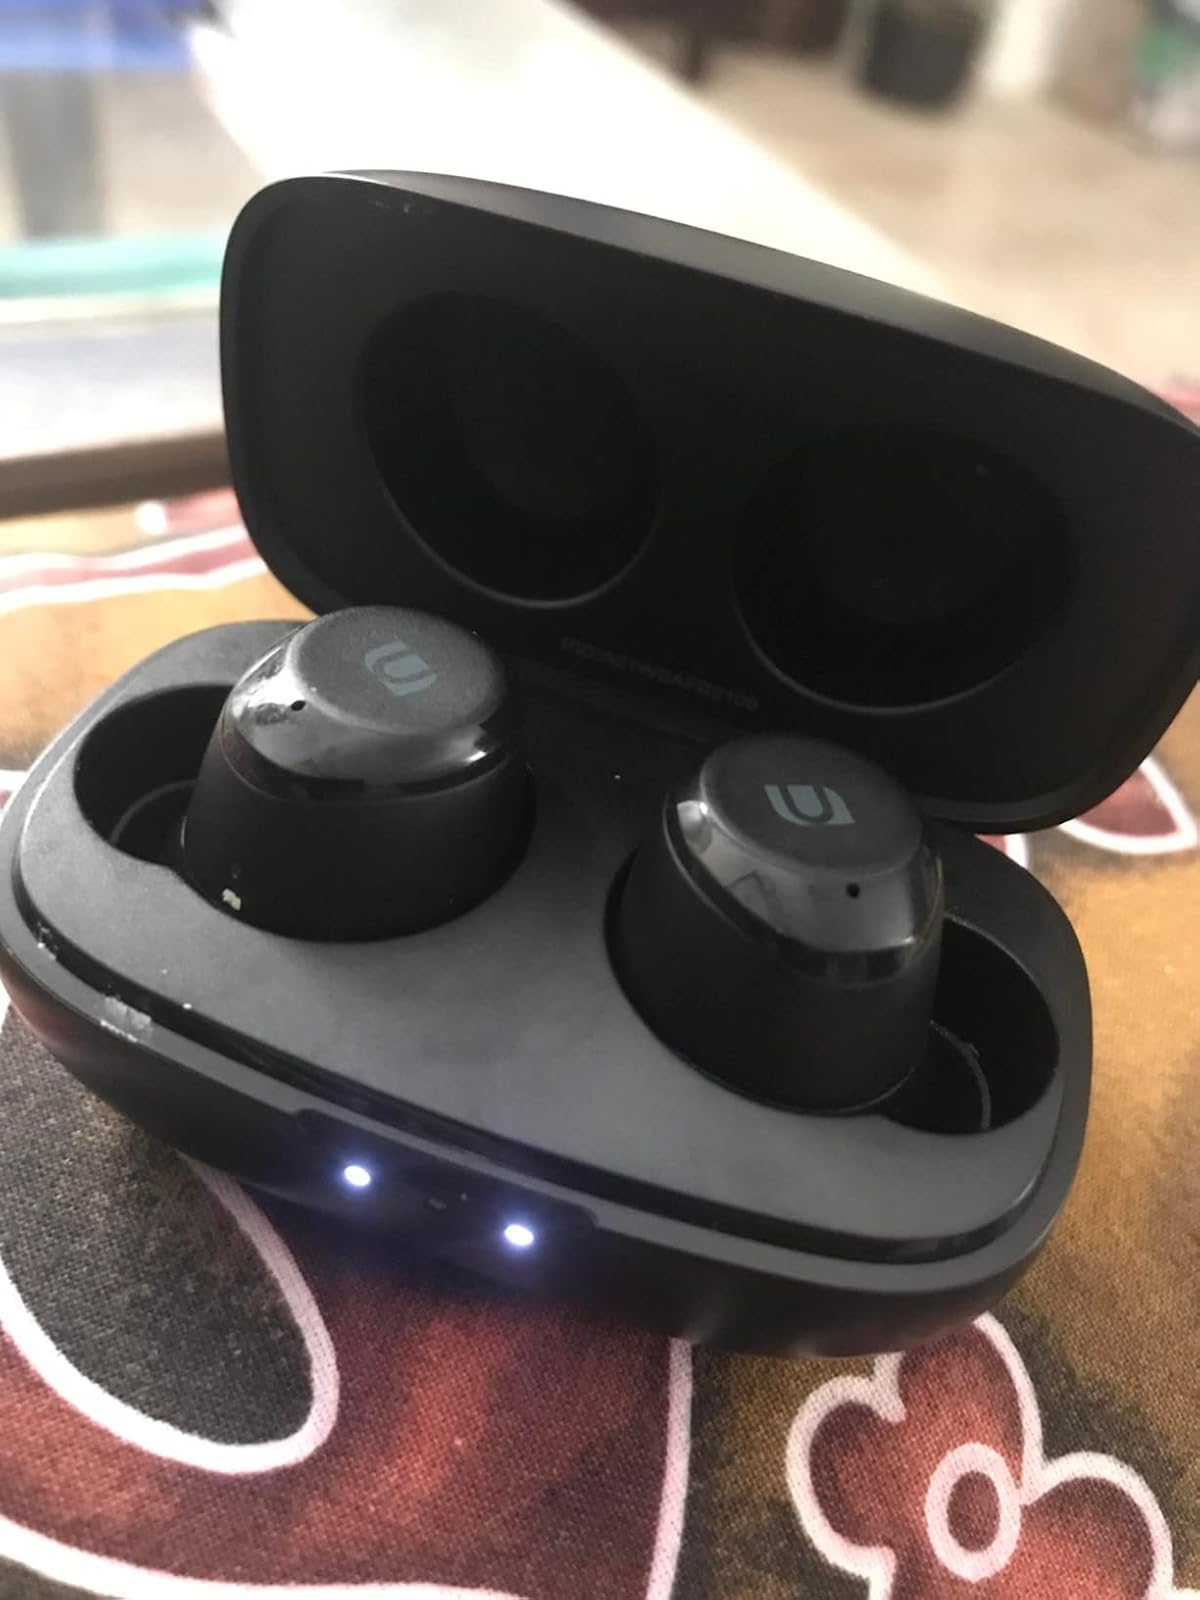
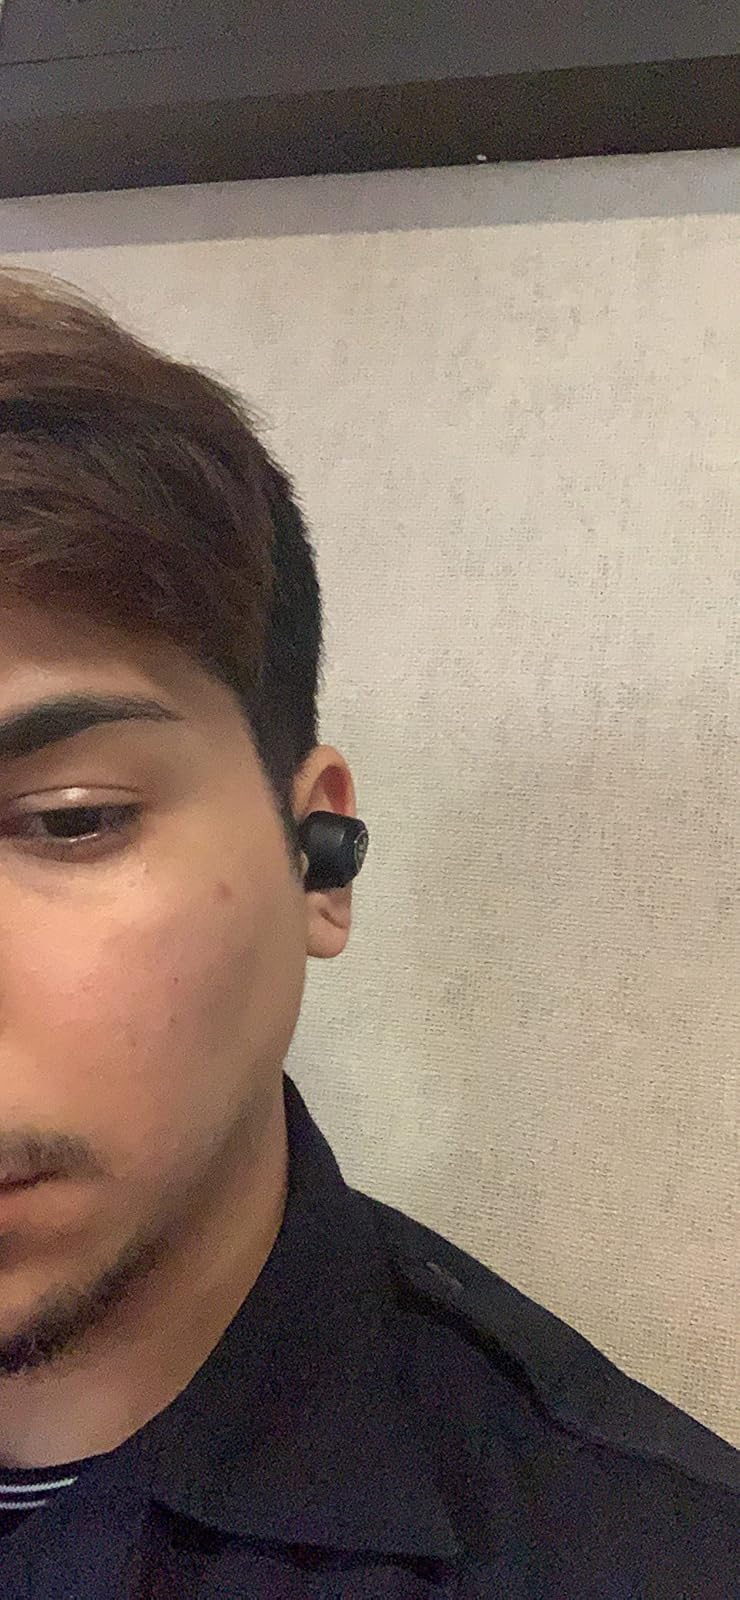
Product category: earbuds
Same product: no